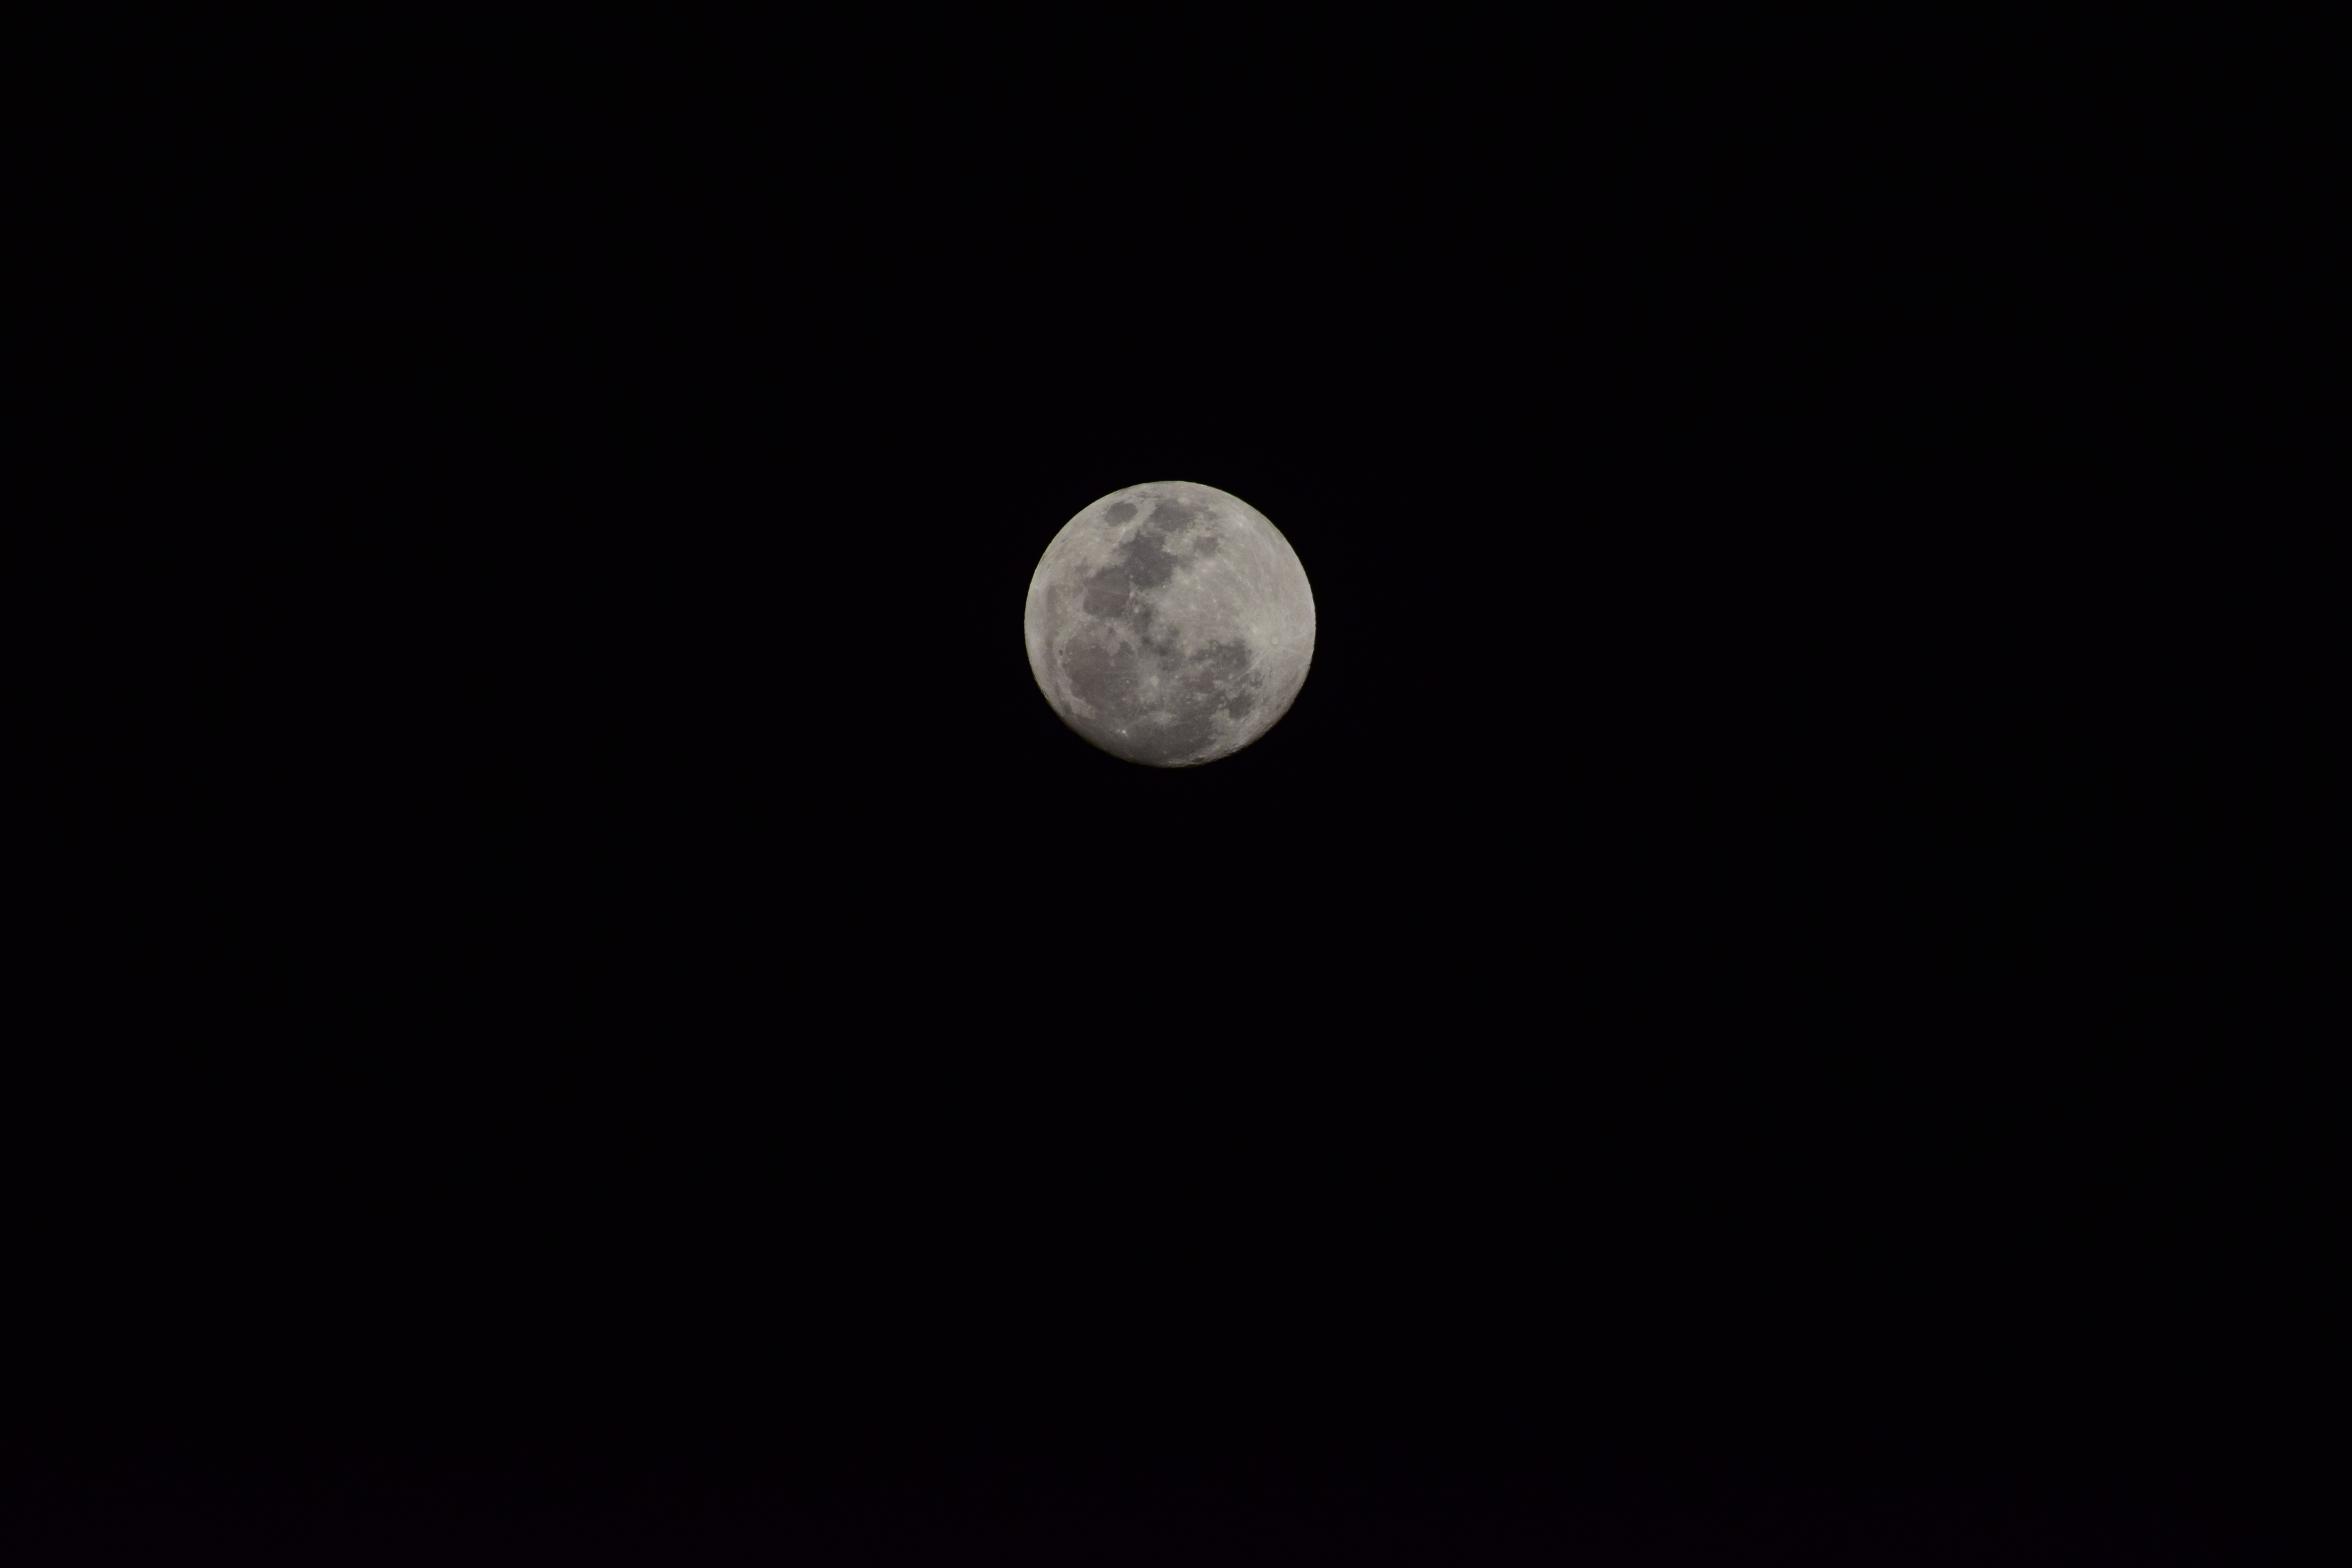
moon, black, night, sky, atmosphere, astronomical object, photography, full moon, darkness, black and white, daytime, monochrome, moonlight, computer wallpaper, celestial event, midnight, monochrome photography, astronomy, space, crescent